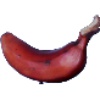
Label: Banana Red 1